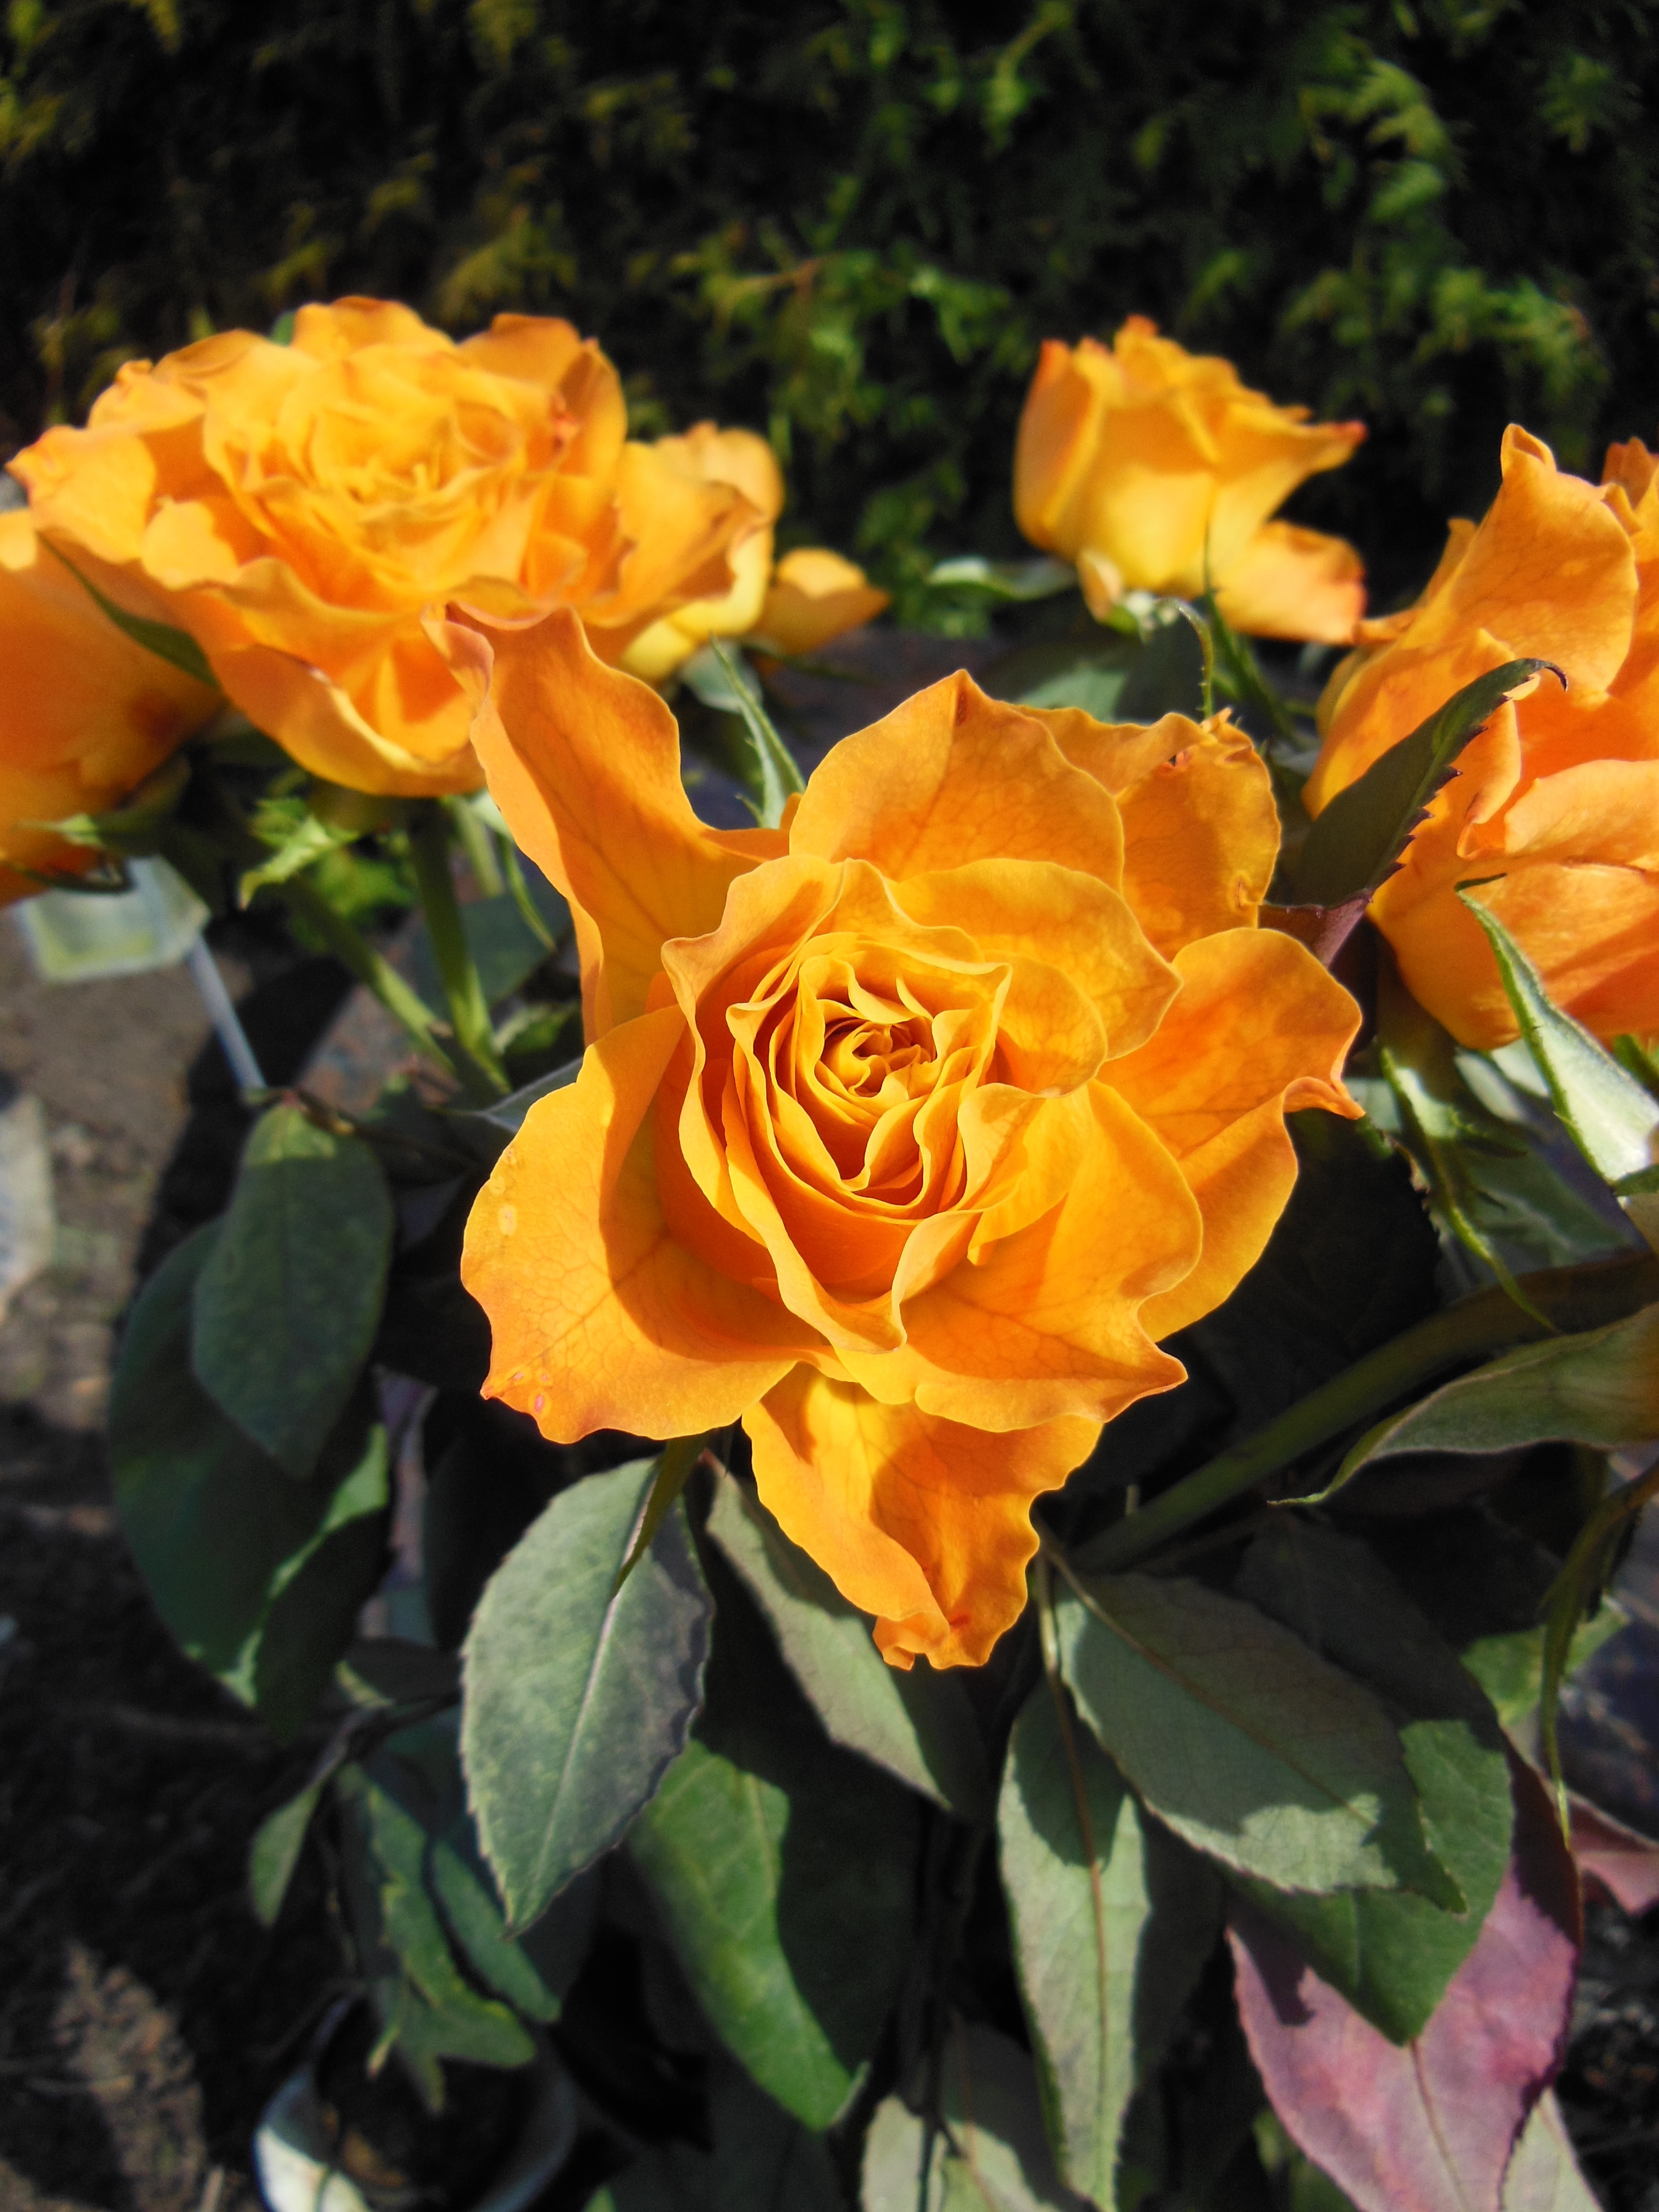
nature, plant, flower, petal, bouquet, rose, orange, green, colorful, yellow, flora, plants, flowers, close up, roses, shrub, colours, beautiful, floribunda, flowering plant, garden roses, rose family, orange roses, land plant, austrian briar